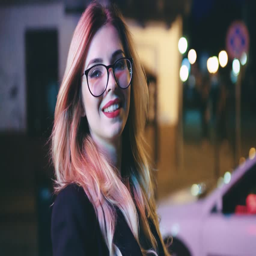
close up view of an attractive blonde woman with red lipstick , in glasses and formal outfit standing in the night city , turning to camera and smiling brightly .